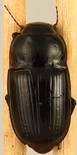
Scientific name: Euryderus grossus
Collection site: Central Plains Experimental Range NEON (CPER), plot CPER_003